Pakrac clash

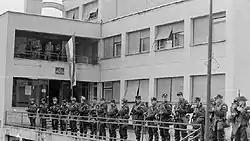
Croatian special police at the Pakrac police station, 2 March 1991

In February 1991, Babić and Martić directed Serb paramilitaries to take over the town's police station and municipal buildings. On 1 March, the paramilitaries disarmed the town's 16 Croatian policemen and subjected local Croatian officials to a campaign of vilification and intimidation. The police in Pakrac were commanded by Jovo Vezmar, who sided with Babić and Martić.